Nuevo Cartago y Costa Rica Province

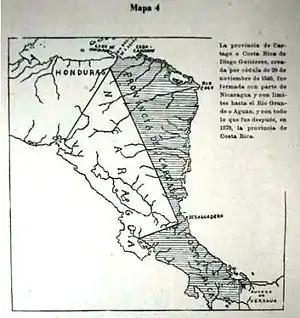
New Cartago or Costa Rica

Nuevo Cartago y Costa Rica was a province of the Kingdom of Guatemala, created in 1540 during the reign of Charles V, Holy Roman Emperor (King Charles I of Spain). It was formed from two earlier Spanish territories. The first of these was Royal Veragua, the territories on the Caribbean coast that had been part of Columbian Veragua before the creation of the Duchy of Veragua in 1537 for Admiral Luis Colón y Toledo, namely present-day Nicaragua, Costa Rica and part of Panama. The second was the Pacific coast that had constituted Castilla de Oro, namely from the Gulf of Nicoya on the west to the borders of the Duchy of Veragua.